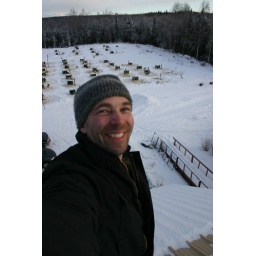
Self portrait on top of chimney with sled dogs and houses in background.